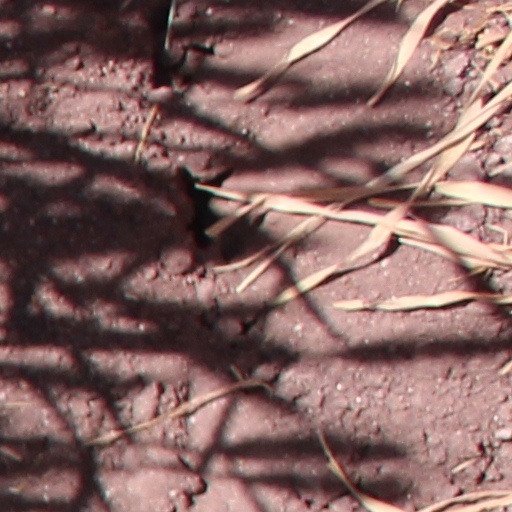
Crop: wheat